1292–1294 papal election

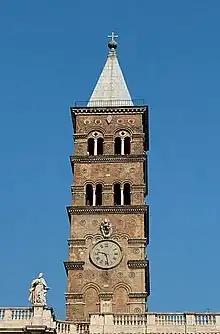
Bell tower of the Basilica di Santa Maria Maggiore, where the election began

Contemporary sources suggest that Morrone was hesitant to accept his election when word of the cardinals' decision reached his mountain-top hermitage. His ascetic life left him largely unprepared for the day-to-day responsibilities of the papacy, and he quickly fell under the influence of the Neapolitan monarchy of Charles of Anjou, to the dissatisfaction of even the pro-Angevin cardinals within the College. Celestine V resigned on 13 December 1294.